Meerut

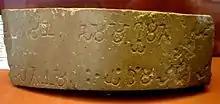
Fragment of the 6th Ashoka Pillar in sandstone, with the inscription of Edicts of Ashoka, in Brahmi, originally from Meerut, now on display in the British Museum.

Meerut also contained a Harappan settlement known as Alamgirpur, the easternmost settlement of the Indus Valley civilisation. Meerut was a centre of Buddhism in the period of Mauryan emperor Ashoka (r. 273 BC to 232 BC.), and remains of Buddhist structures were found near the Jama Masjid in the present day city. The Ashoka Pillar, at Delhi Ridge, was carried to Delhi from Meerut by Firuz Shah Tughluq (r. 1351–1388). It was later damaged in a 1713 explosion, and restored in 1867.